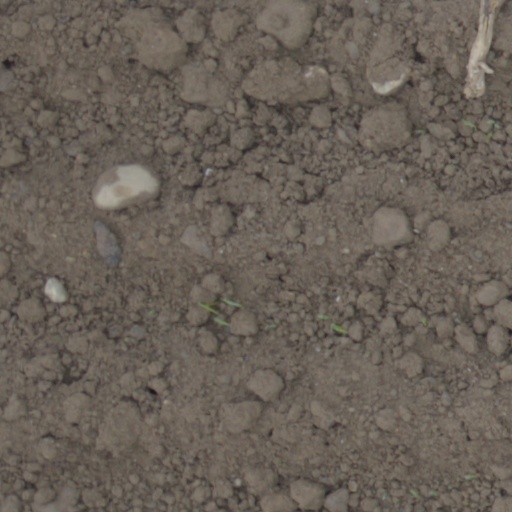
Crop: wheat